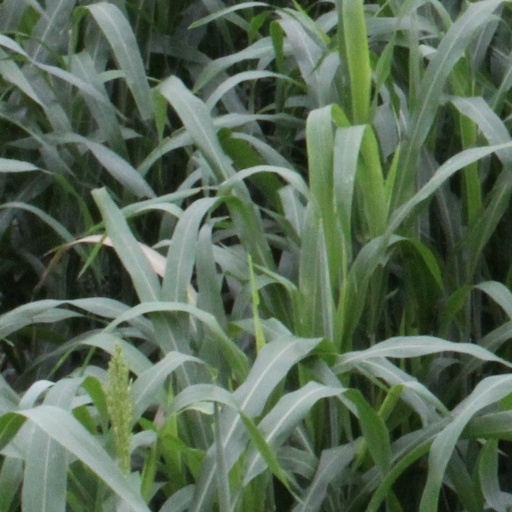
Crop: sorghum